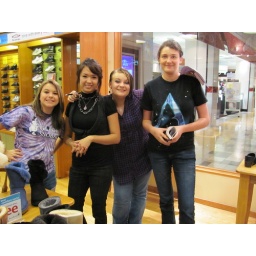
with person dressed all in black